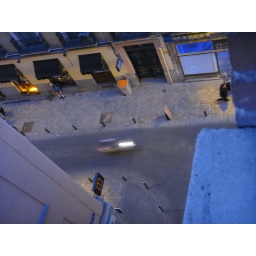
view from my window in the fourth floor of hotel &amp;quot;El Prado&amp;quot;